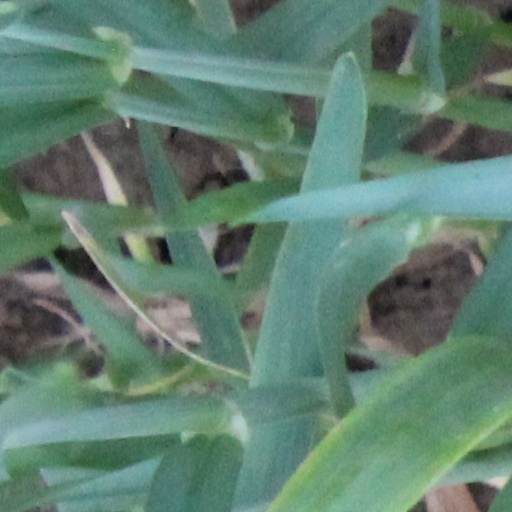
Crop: wheat